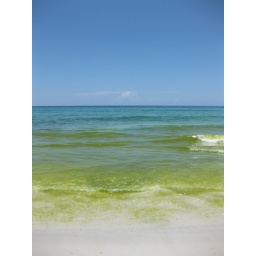
What a difference a day makes. This it the water the morning after the oil hit the beach in Destin